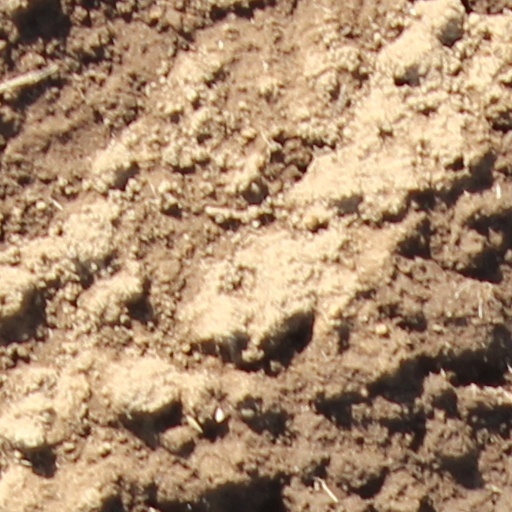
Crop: wheat